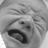
Emotion: sad